Fischerwerke

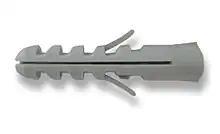
The fischer S-plug

One of the first commercial inventions of Artur Fischer was the synchronous camera flash which was sold to Agfa. In 1958 Artur Fischer designed the first plastic S-Plug which enables screws to be fastened into masonry substrate. Strong demand meant the company expanded rapidly and within three years the first subsidiaries were founded in Brazil and France. Originally intended as a novelty Christmas gift, fischertechnik was launched commercially in 1965.